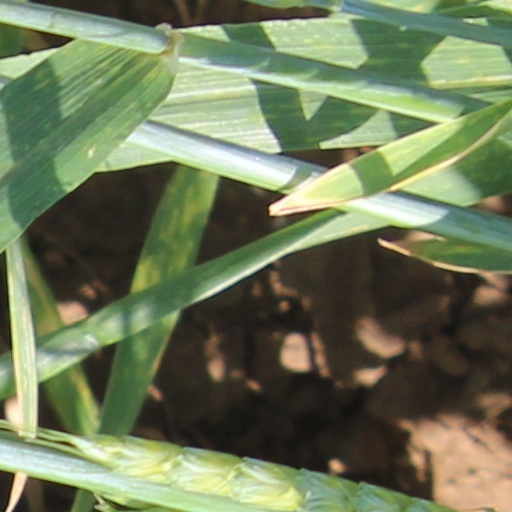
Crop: wheat